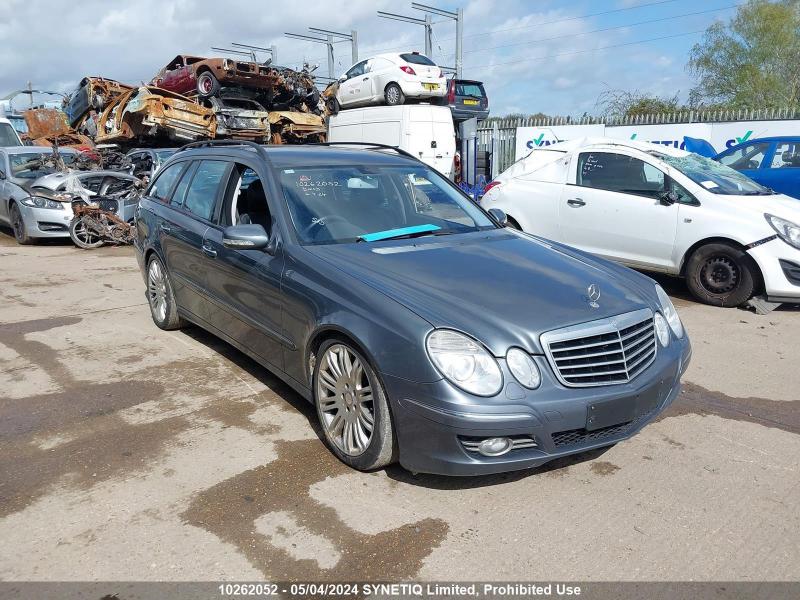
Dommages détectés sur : capot, pare-brise avant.
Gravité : majeur